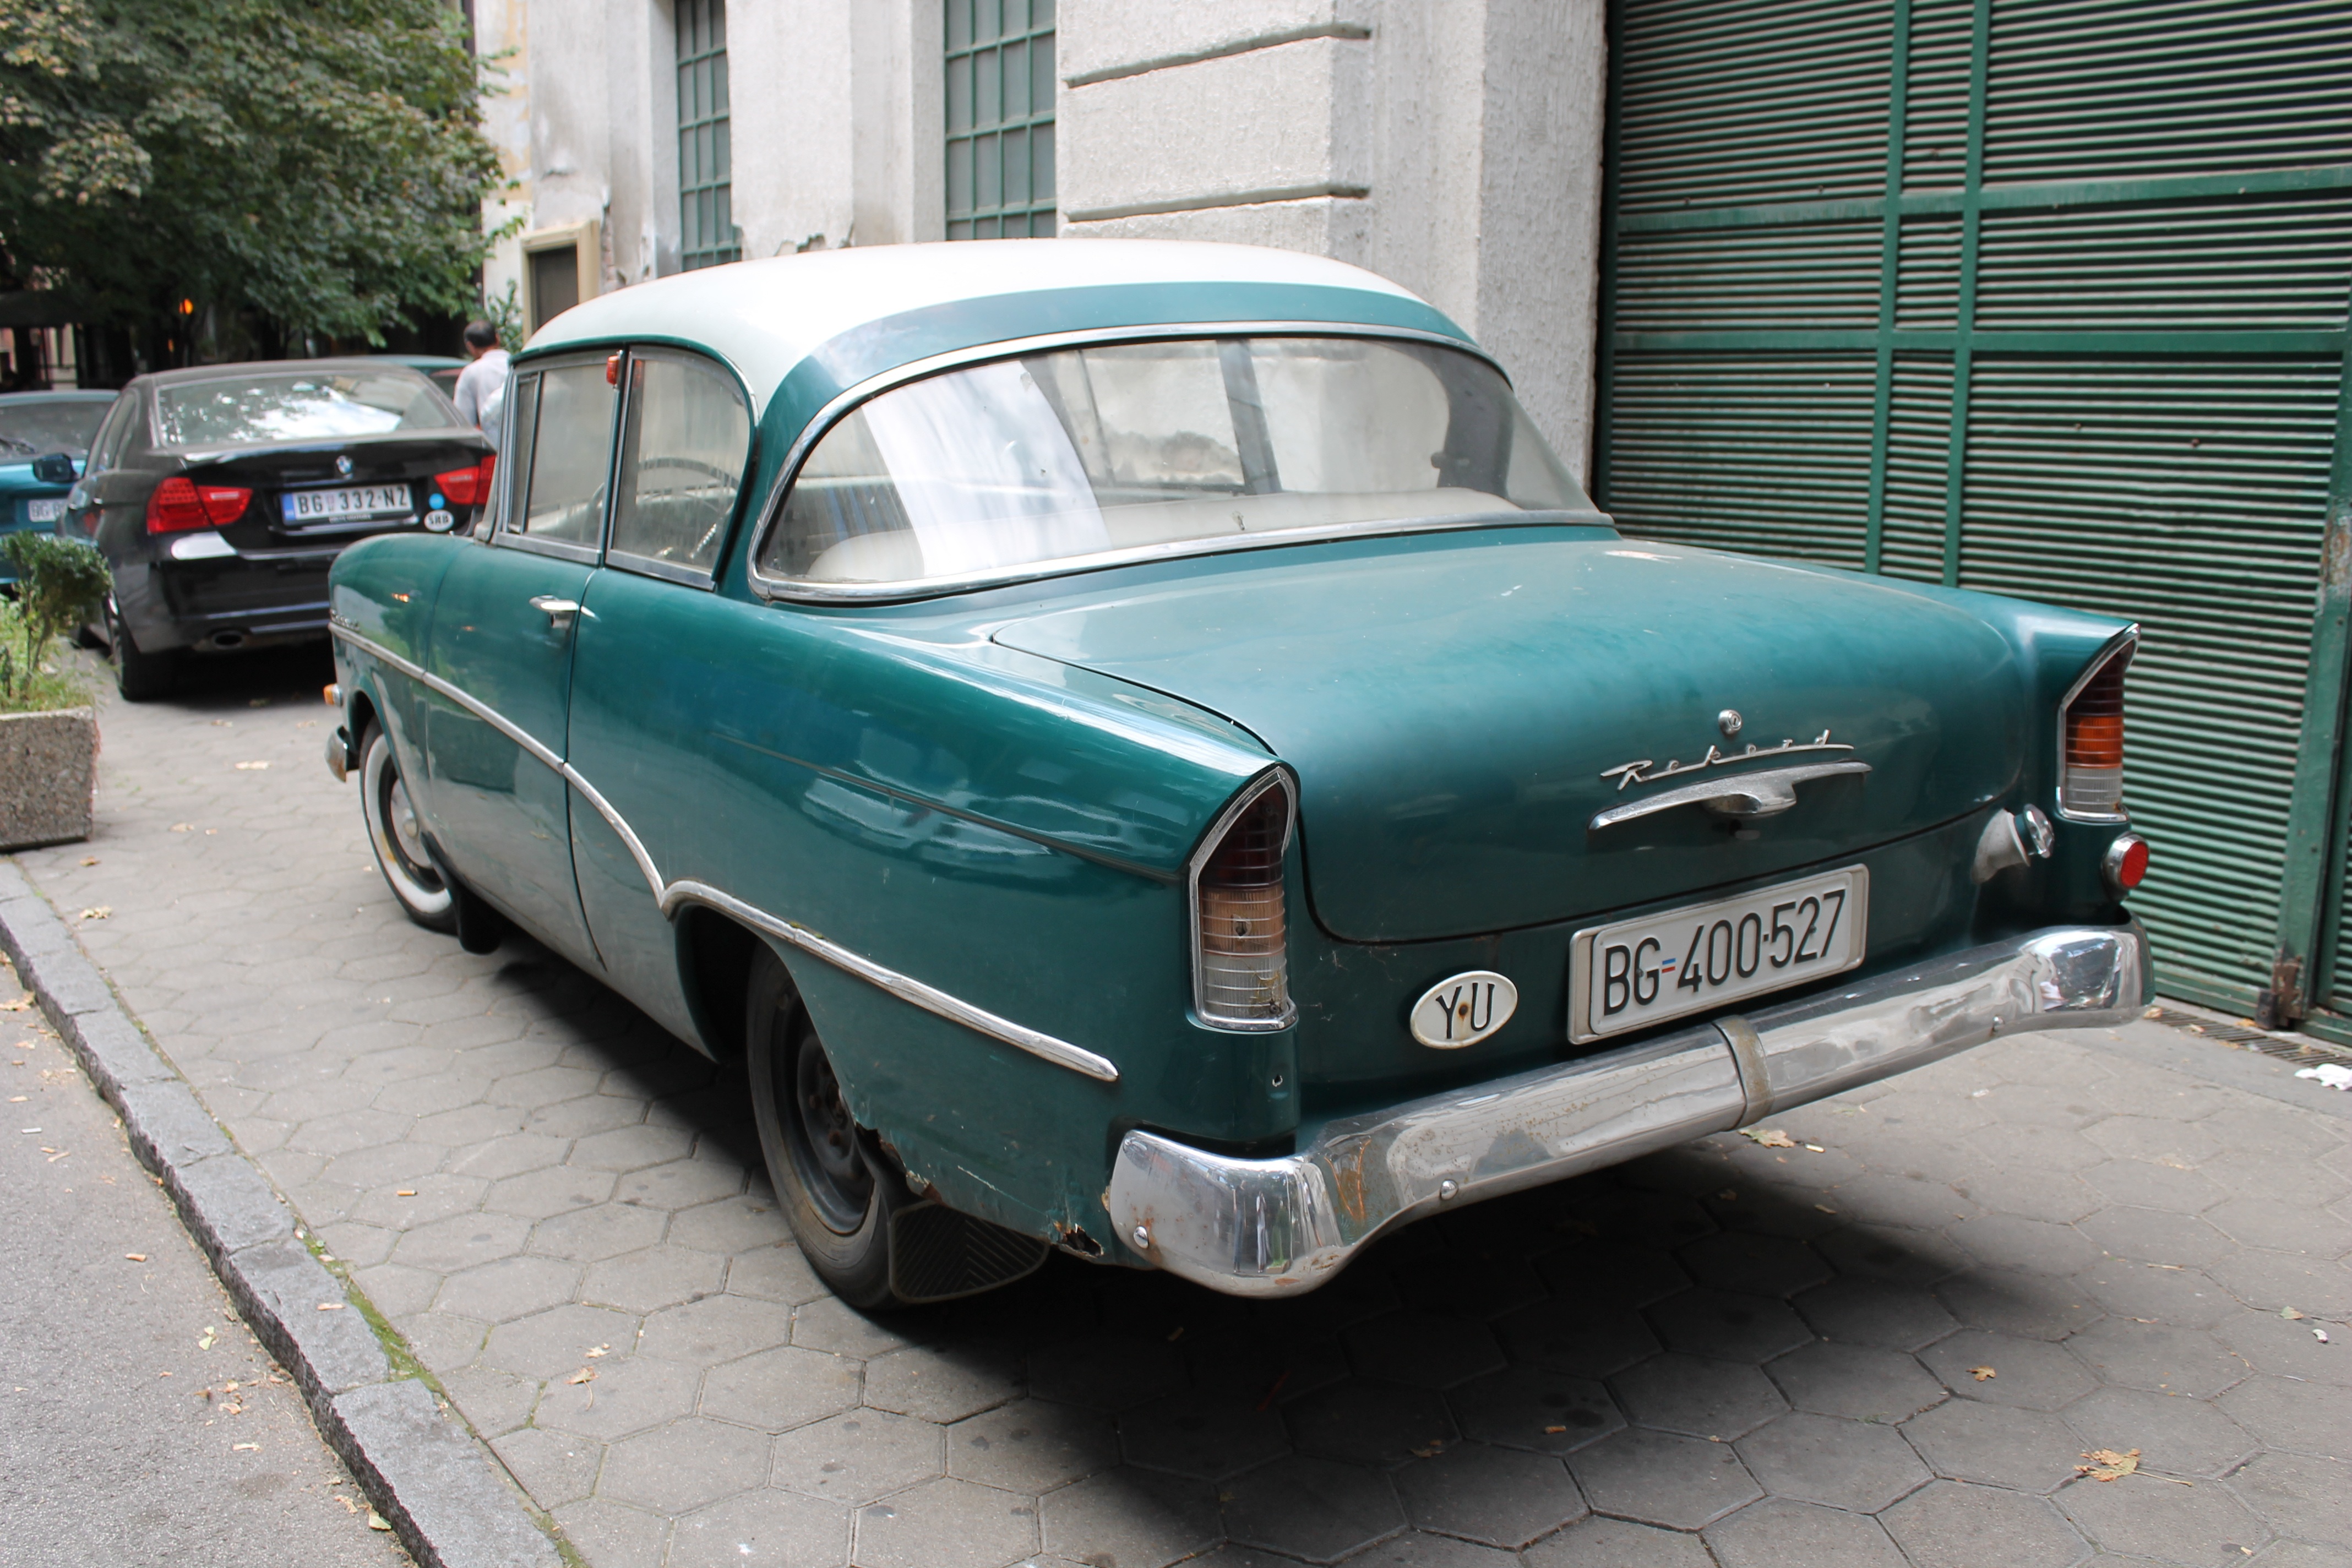
street, car, vintage, antique, wheel, automobile, retro, old, city, urban, transportation, vehicle, drive, auto, grunge, classic car, vintage car, motor, sedan, oldtimer, style, classic, convertible, old fashioned, antique car, land vehicle, automobile make, automotive exterior, compact car, luxury vehicle, mid size car, full size car